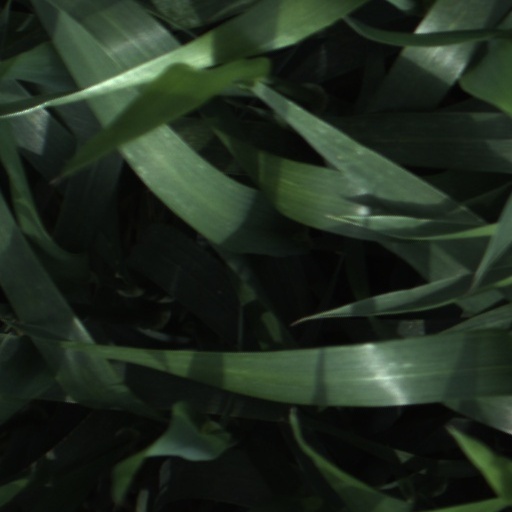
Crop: wheat